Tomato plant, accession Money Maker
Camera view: vertical (180 deg); turntable rotation: 210 degrees
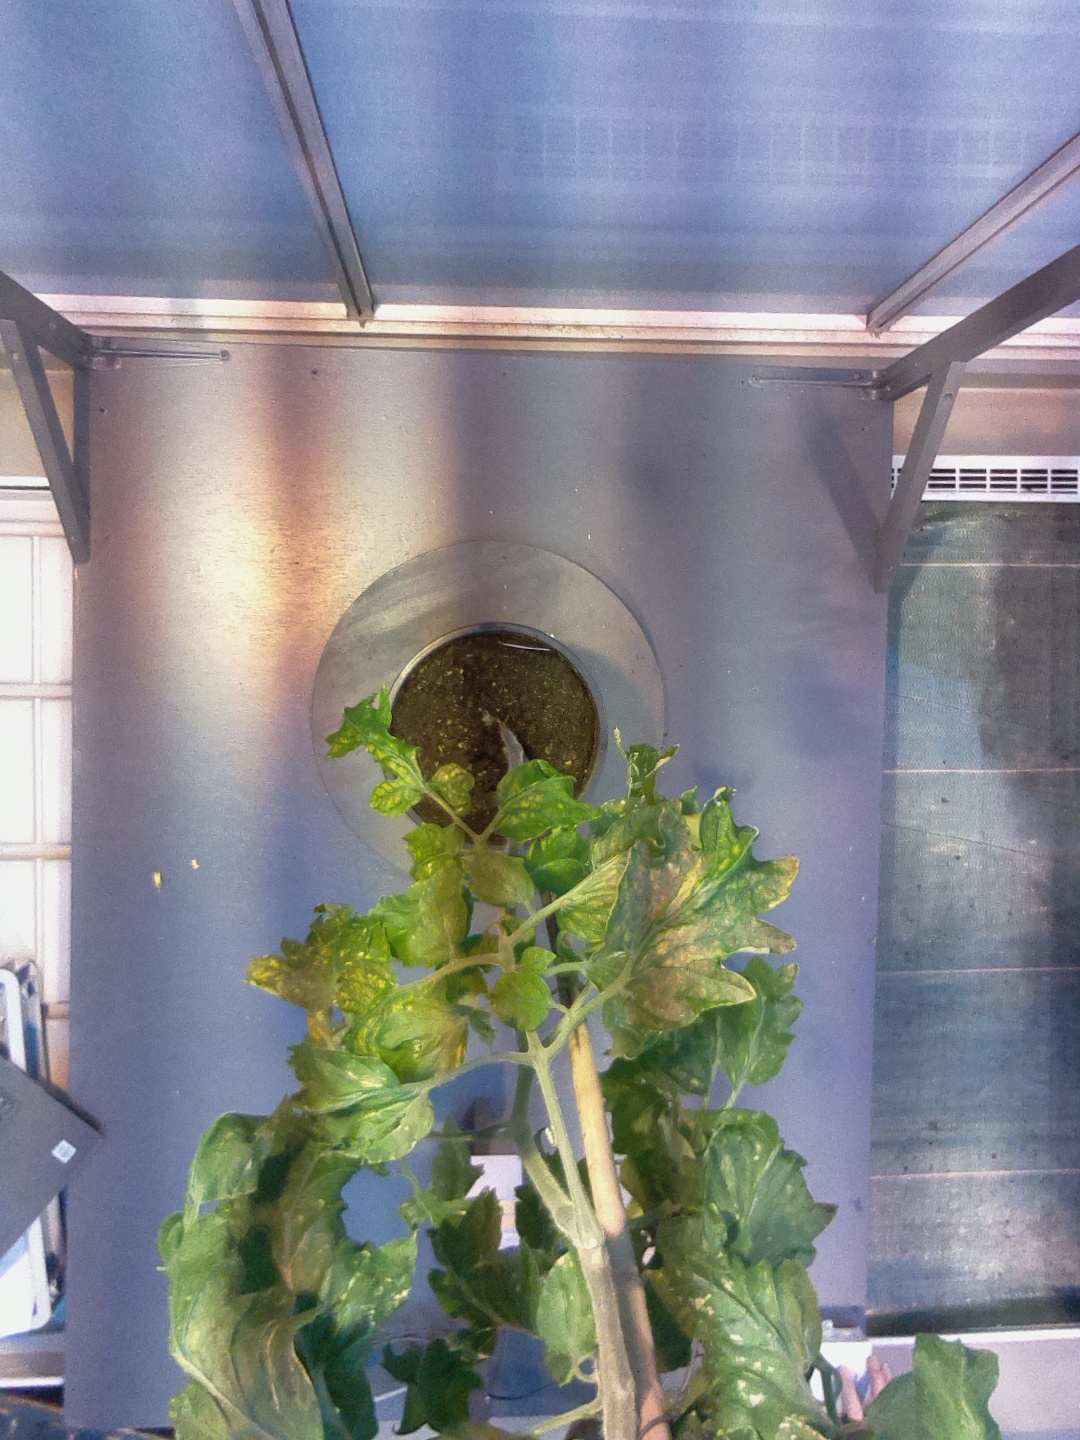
BBCH growth stage 72: 20%-30% of final fruit size